Messerschmitt P.1101

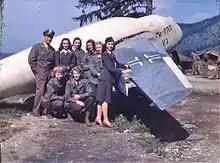
USO personnel posing in front of the P.1101 V1 prototype.

By the time an American infantry unit discovered the "Oberammergau" complex on 29 April 1945, the V1 prototype was approximately 80% complete. The wings were not yet attached and appear to have never had skinning applied to their undersides. The airframe was removed from the nearby tunnel in which it was hidden and all associated documents were seized. There was some lobbying by Messerschmitt Chief Designer Woldemar Voigt and Robert J. Woods of Bell Aircraft to have the P.1101 V1 completed by June 1945, but this was precluded by the destruction of some critical documents and the refusal of the French to release the remaining majority of the design documents (microfilmed and buried by the Germans), which they had obtained prior to the arrival of American units to the area.